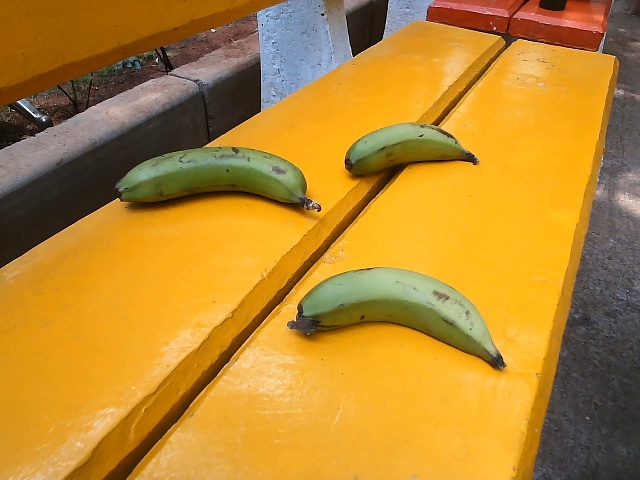
Label: Raw_Banana